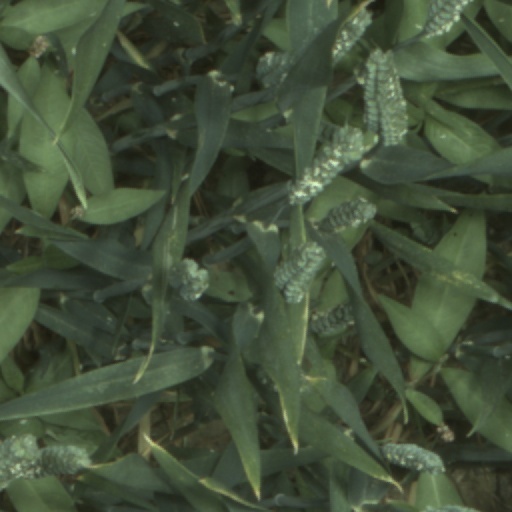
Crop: wheat